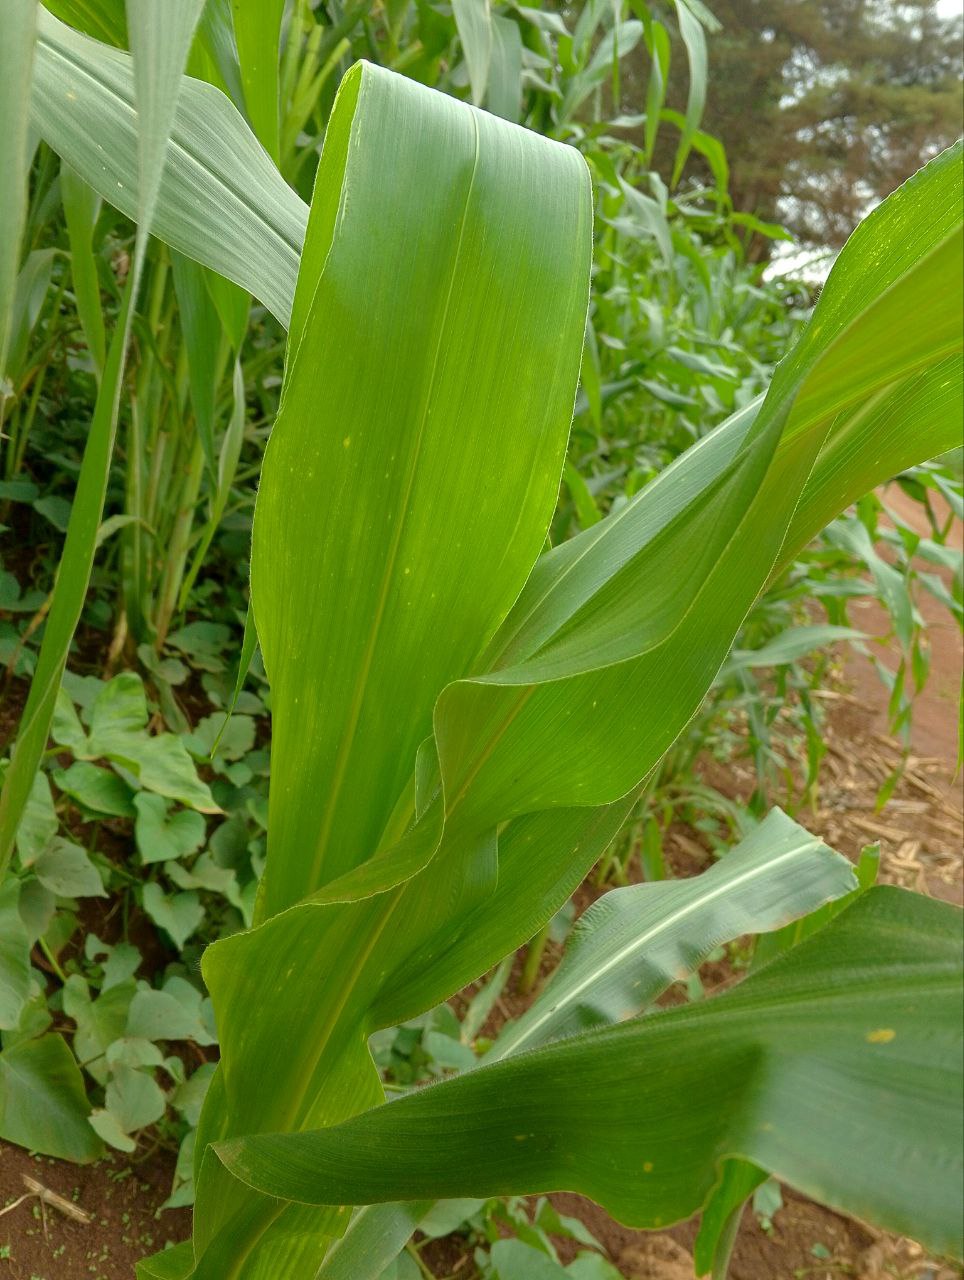
Label: spodoptera_frugiperda